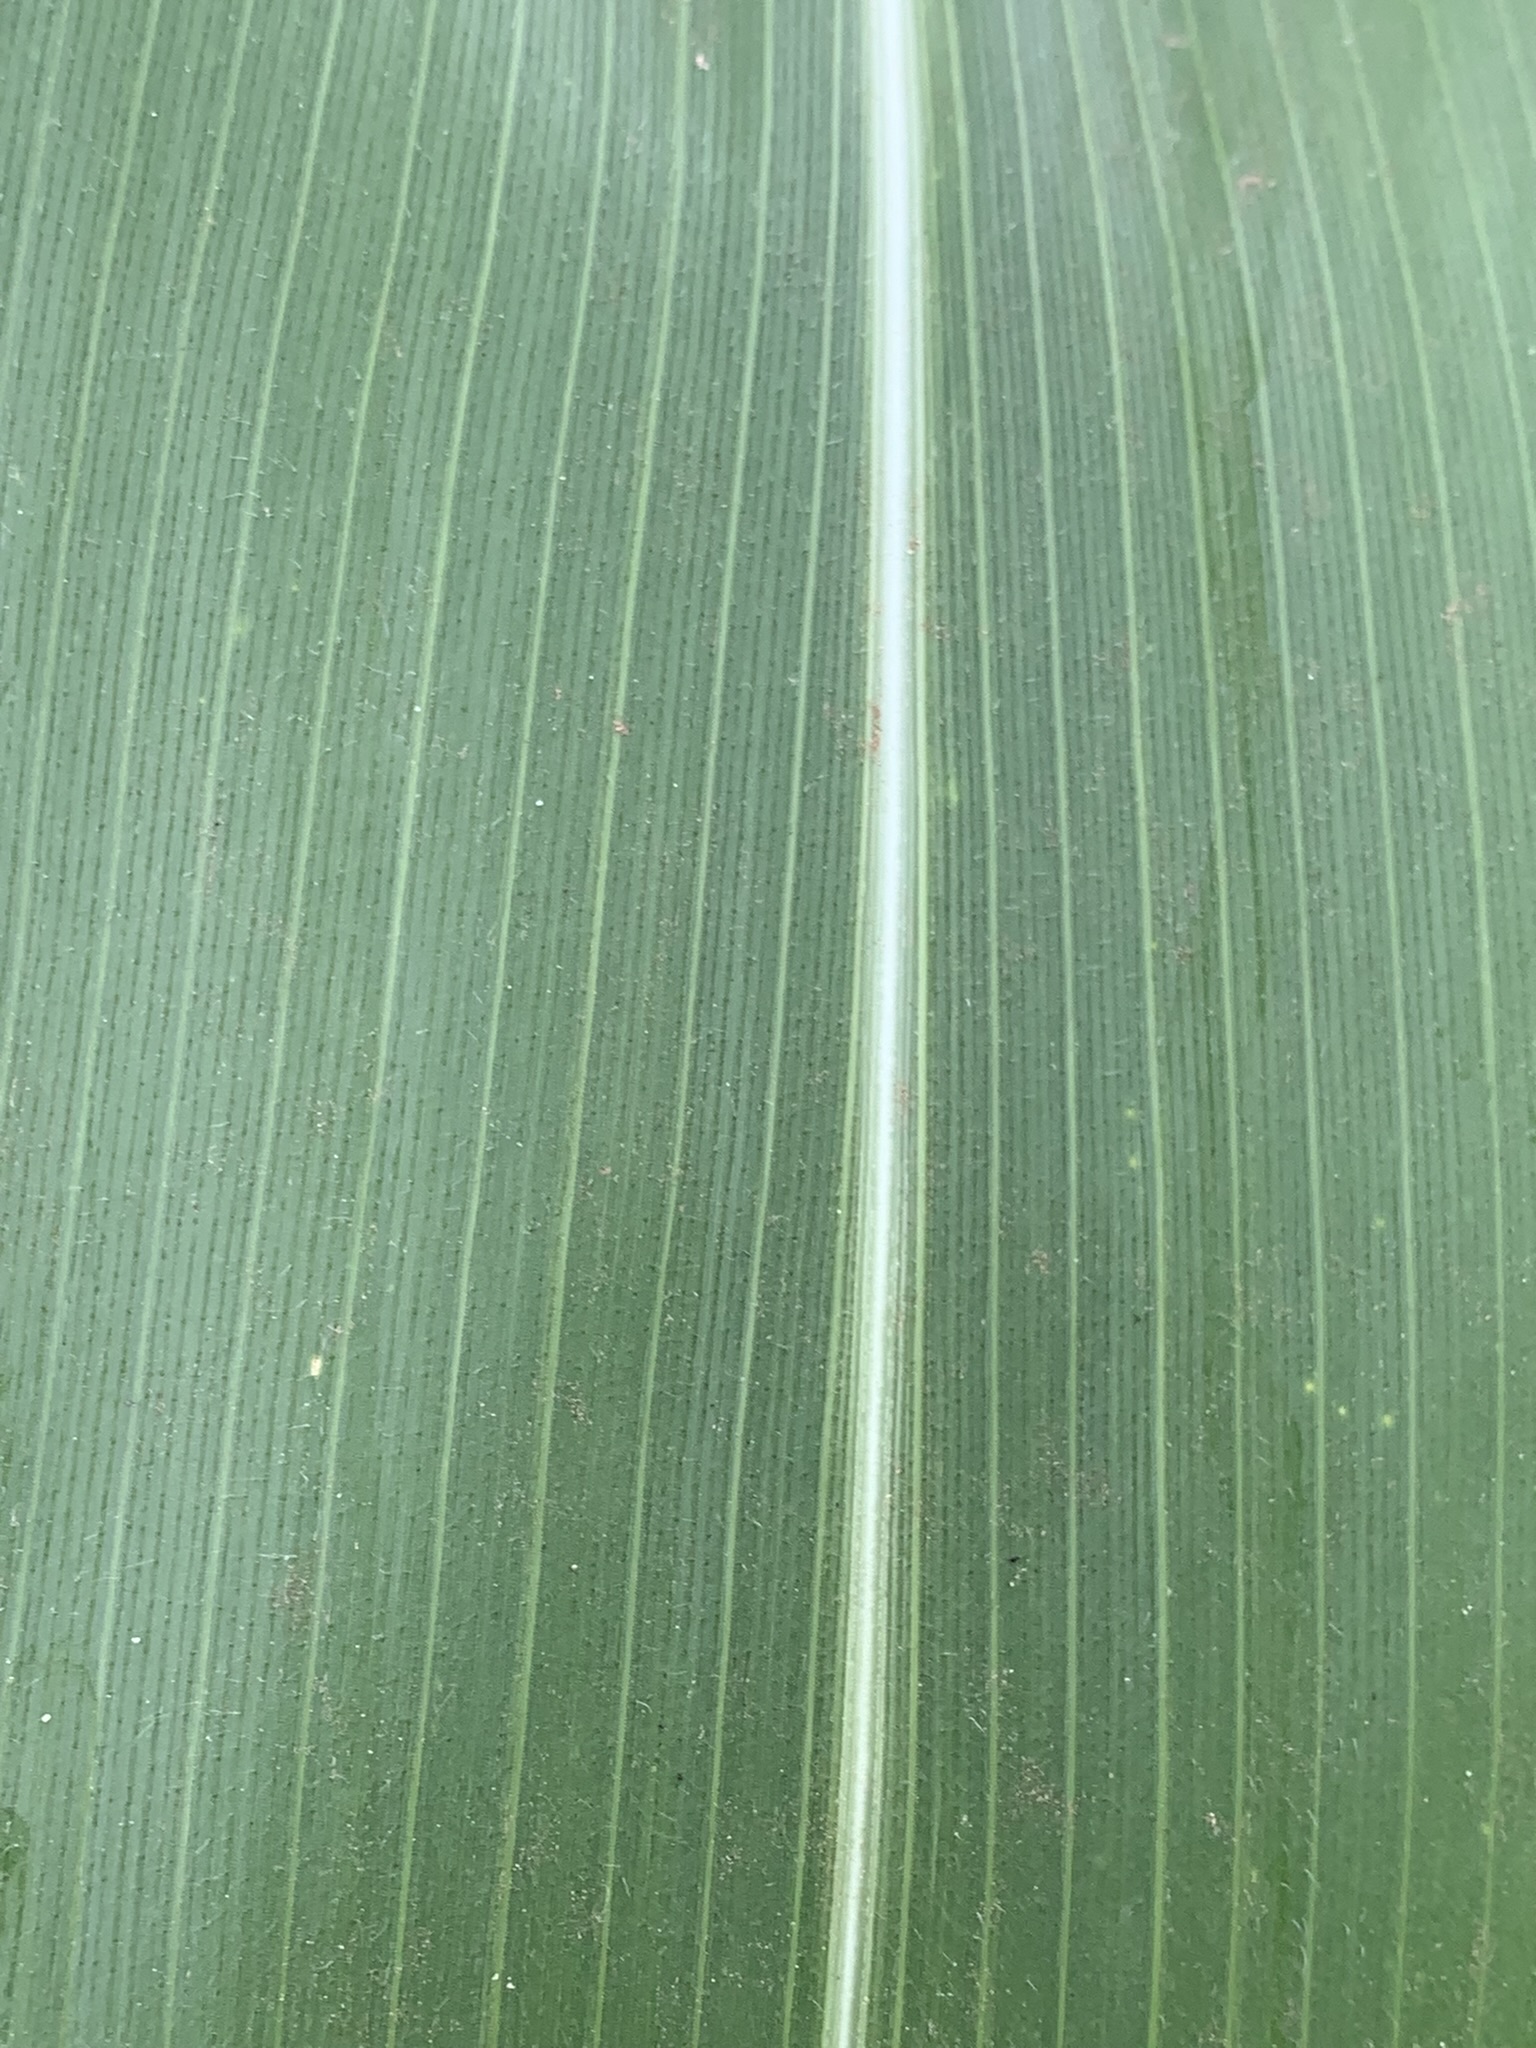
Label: Healthy